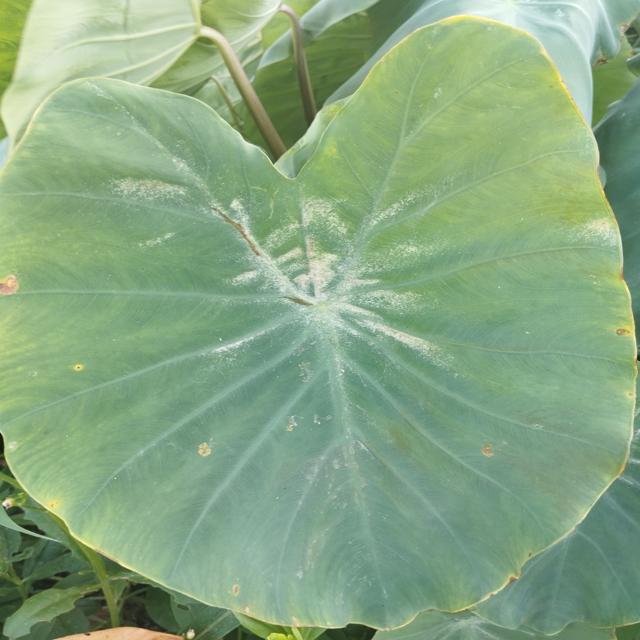
Label: Early_Blight